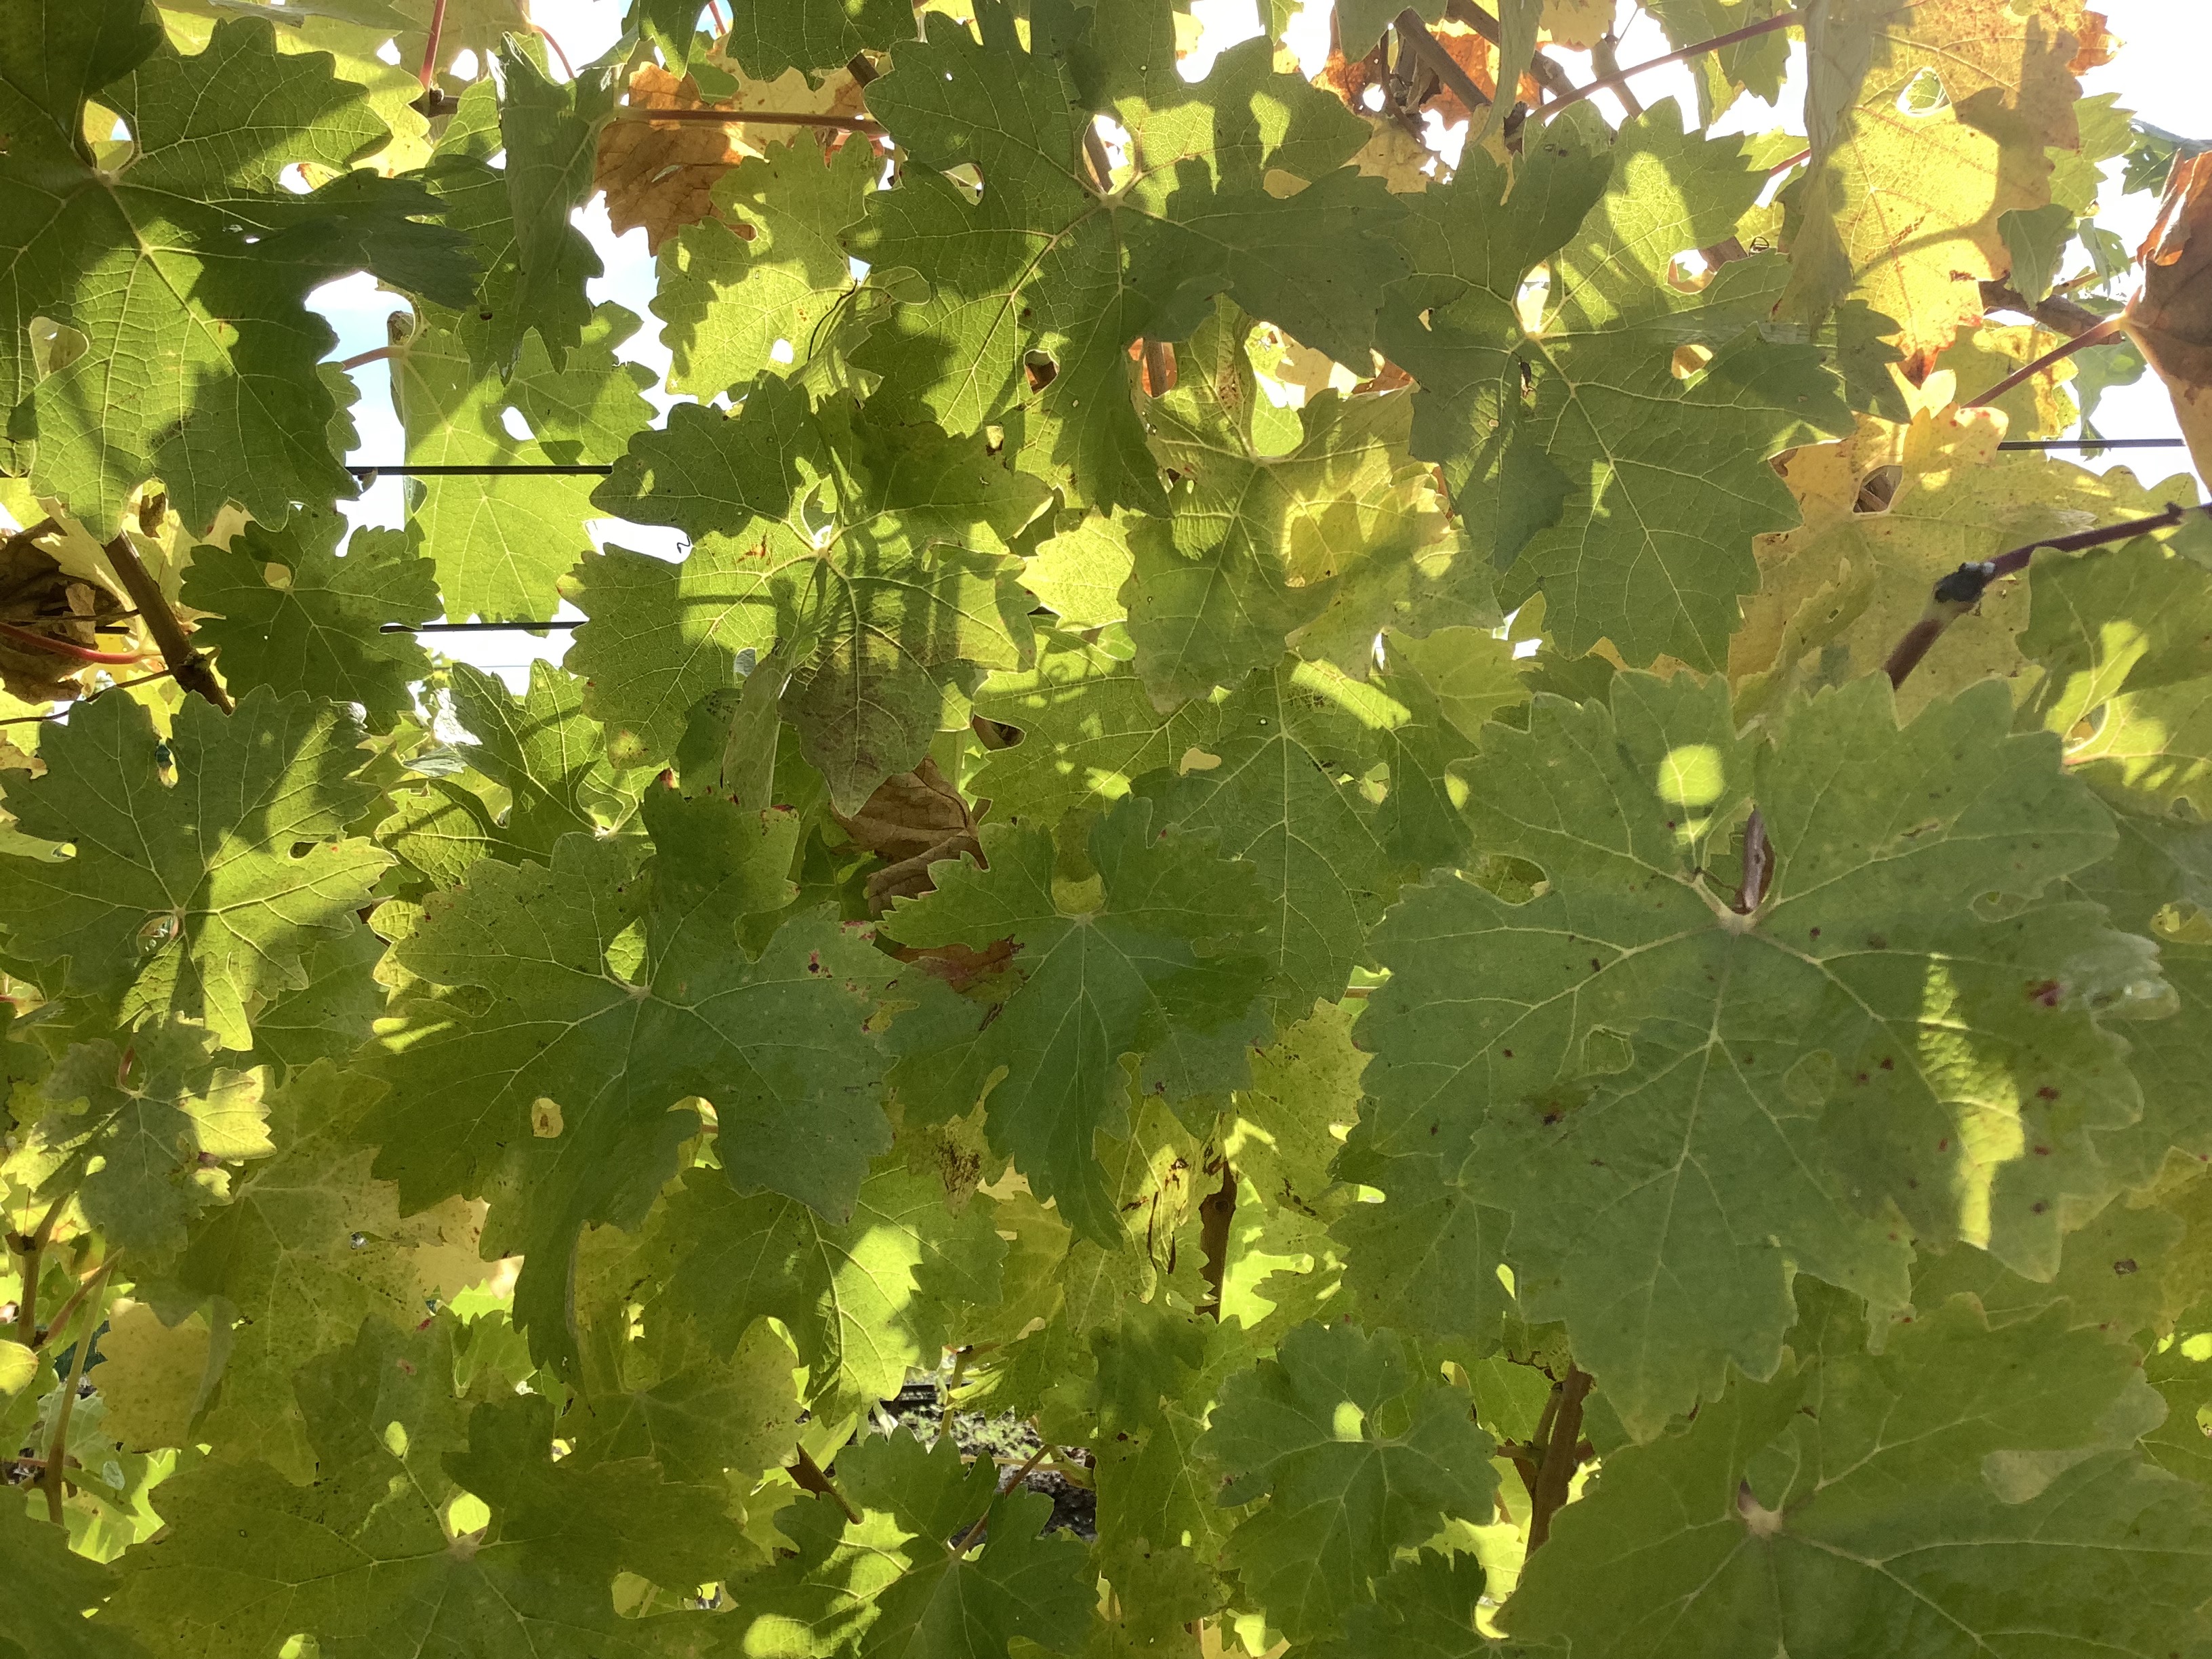
Label: No Virus